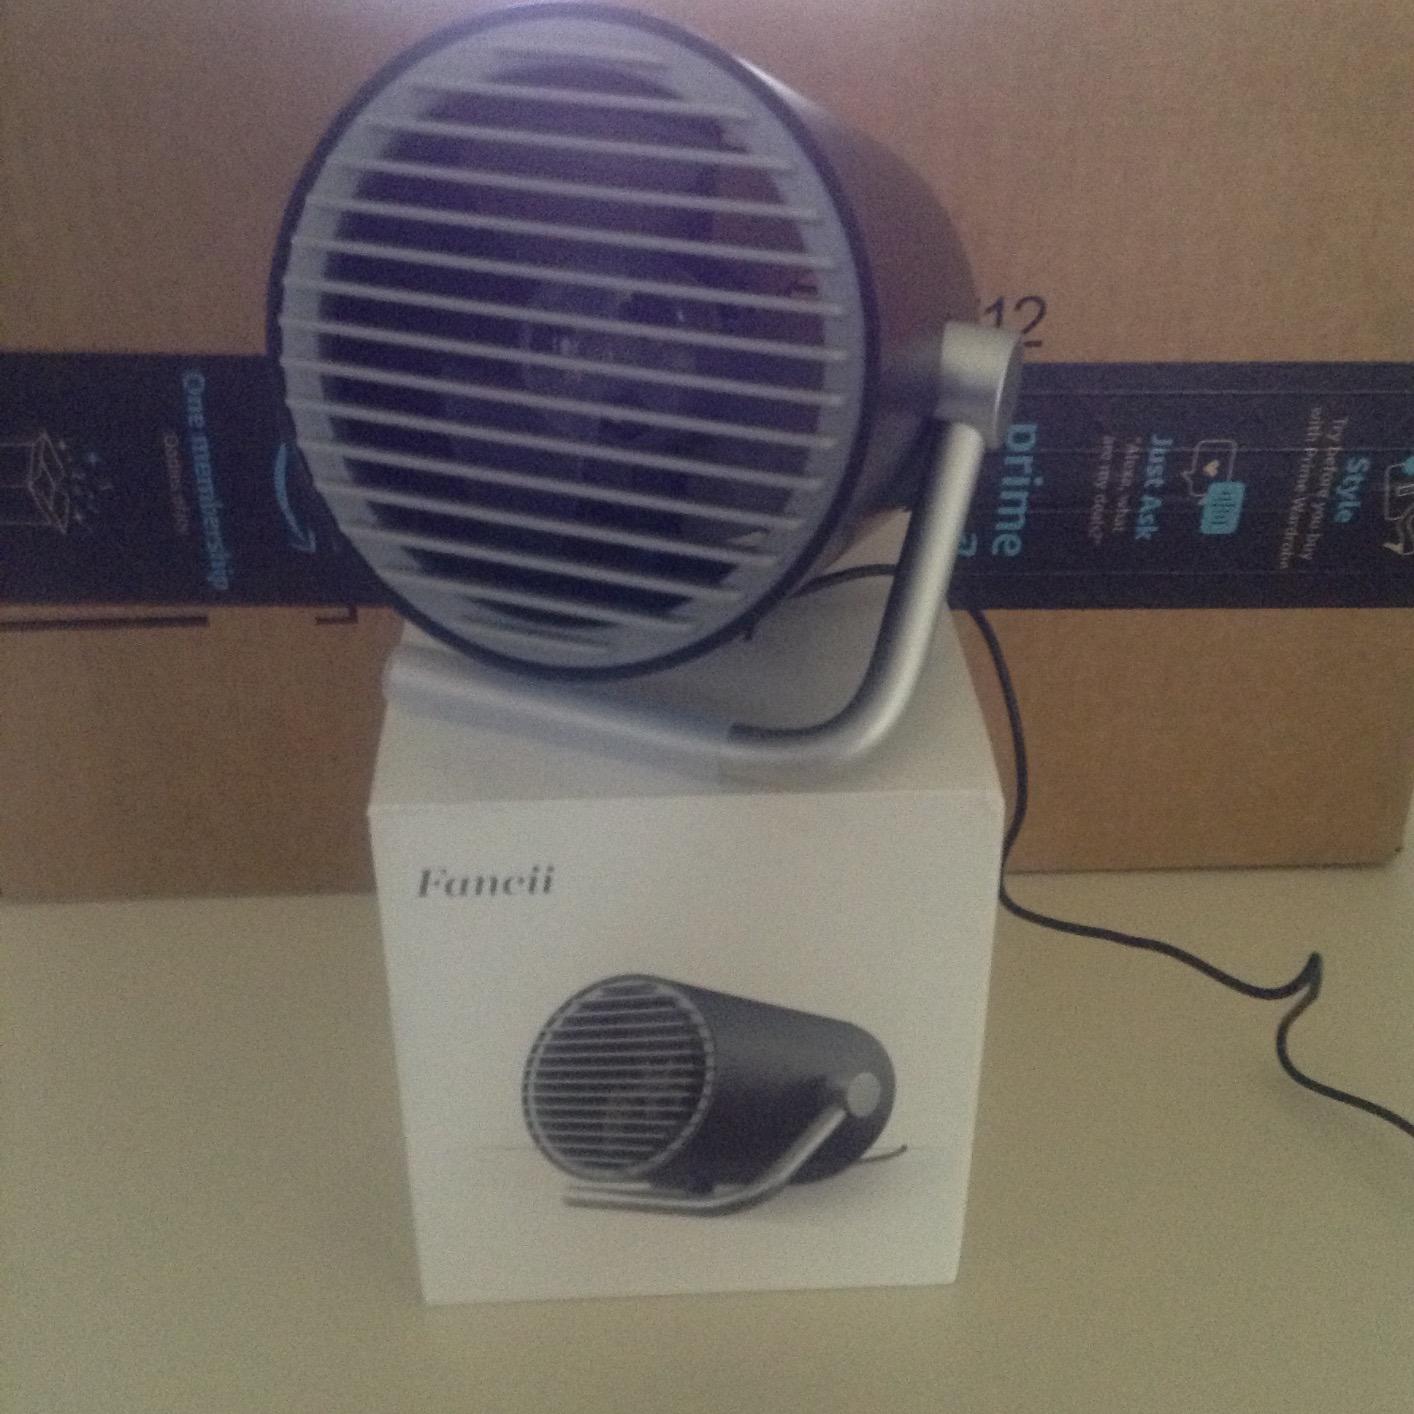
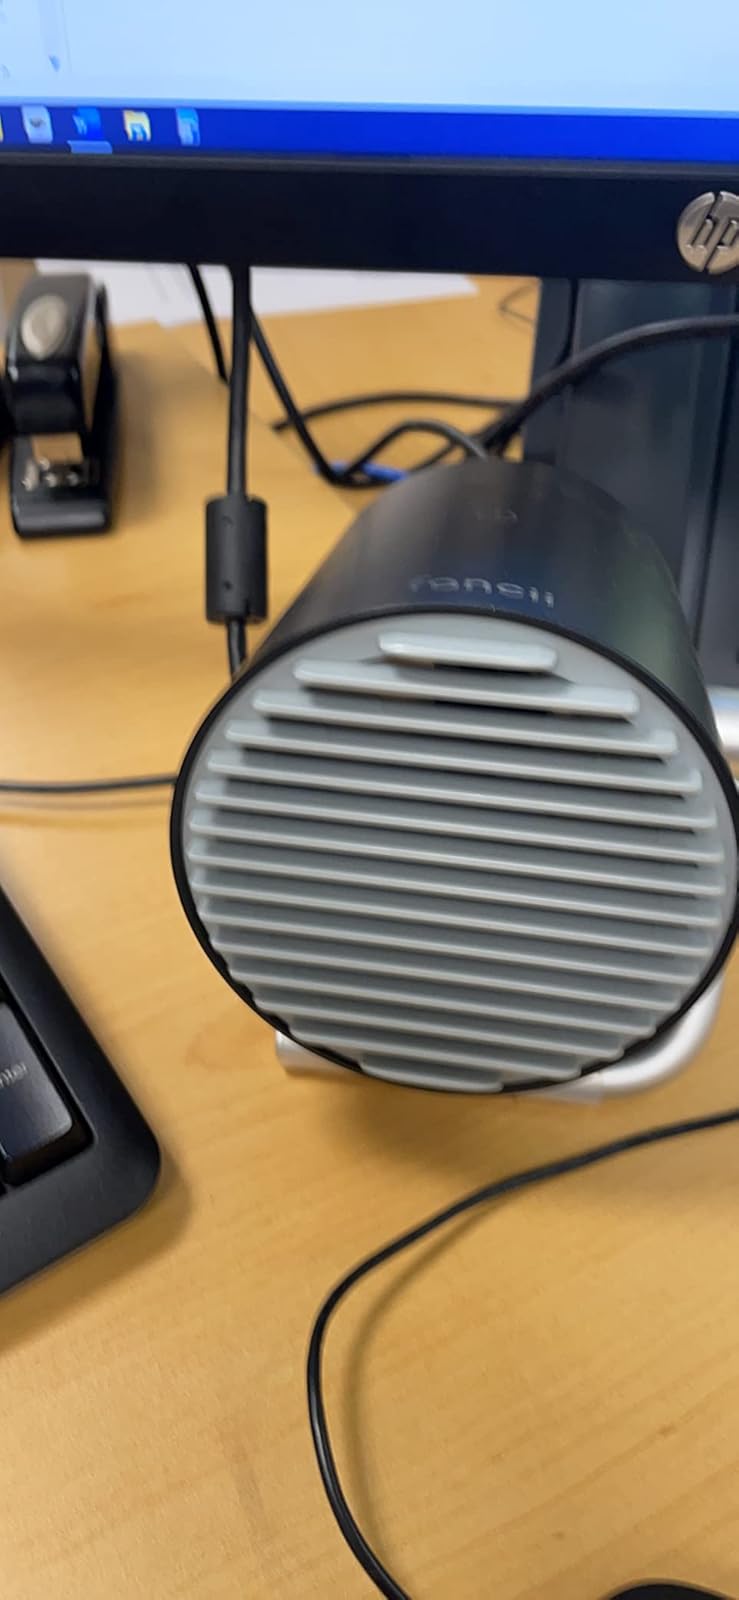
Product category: fan
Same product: yes